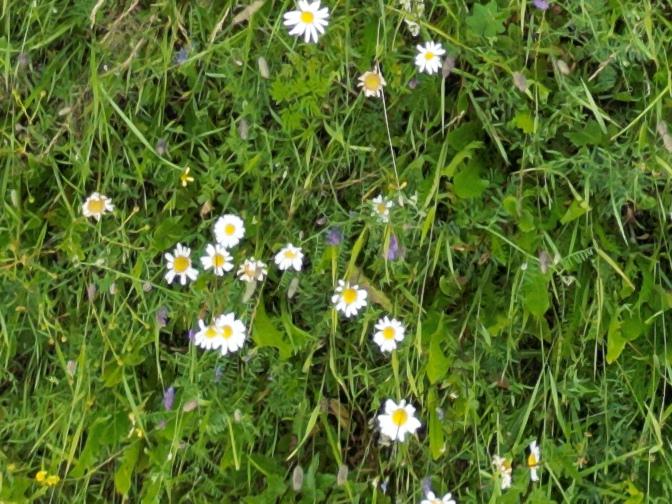
Flowers visible:  daisy flowers,  daisy flowers,  daisy flowers,  daisy flowers,  daisy flowers,  daisy flowers,  daisy flowers, yarrow flowers,  daisy flowers,  daisy flowers,  daisy flowers,  daisy flowers